Faith (Pollaiuolo)

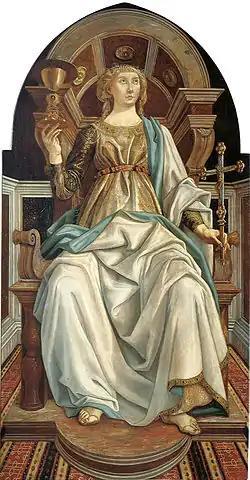
"Faith" (1470) by Piero del Pollaiuolo

Faith is a 1470 oil on panel painting by Piero del Pollaiuolo, now in the Uffizi in Florence.